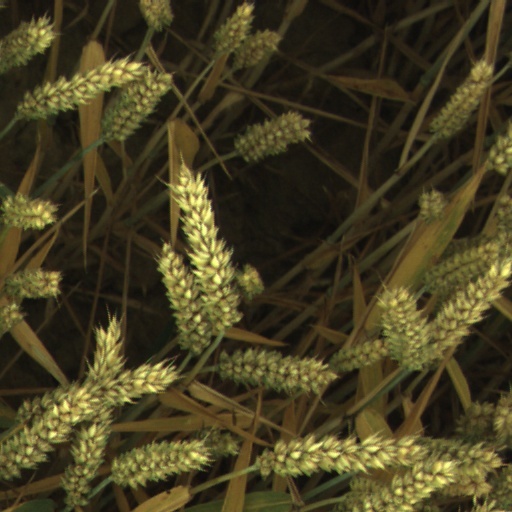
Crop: wheat